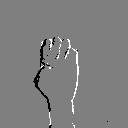
ASL letter: e